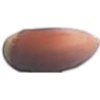
Label: Hazelnut 1